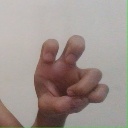
अक्षर: छ